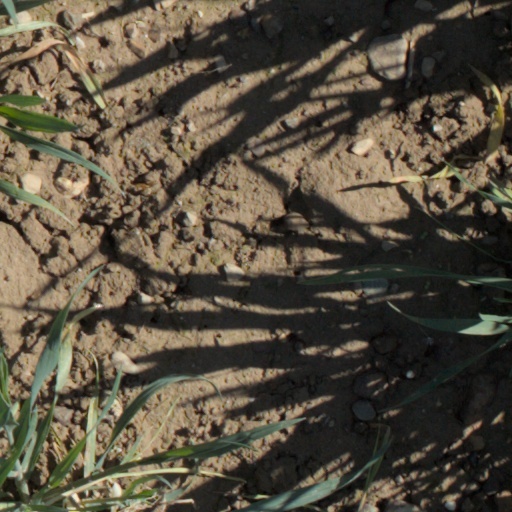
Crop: wheat